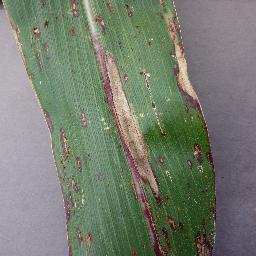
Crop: corn
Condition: (maize)_northern_blight